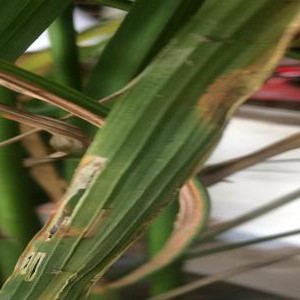
Disease: Bacterialblight